Zbigniew Rau

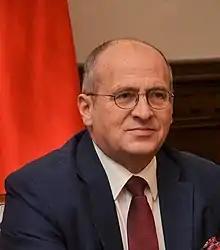
Rau in 2018

Zbigniew Rau (born 3 February 1955) is a Polish politician and lawyer who served as the Minister of Foreign Affairs of Poland between 2020 and 2023. He previously served as the voivode of Łódź Voivodeship from 2015 to 2019.